Eugène Godecharle

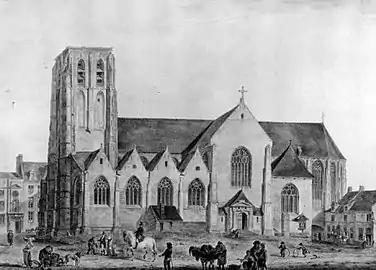
Church of St Géry, Brussels (demolished 1798–1802)

Eugène began in the Prince's choir: his father, noting his talent as a violinist, sent him to Paris for lessons.